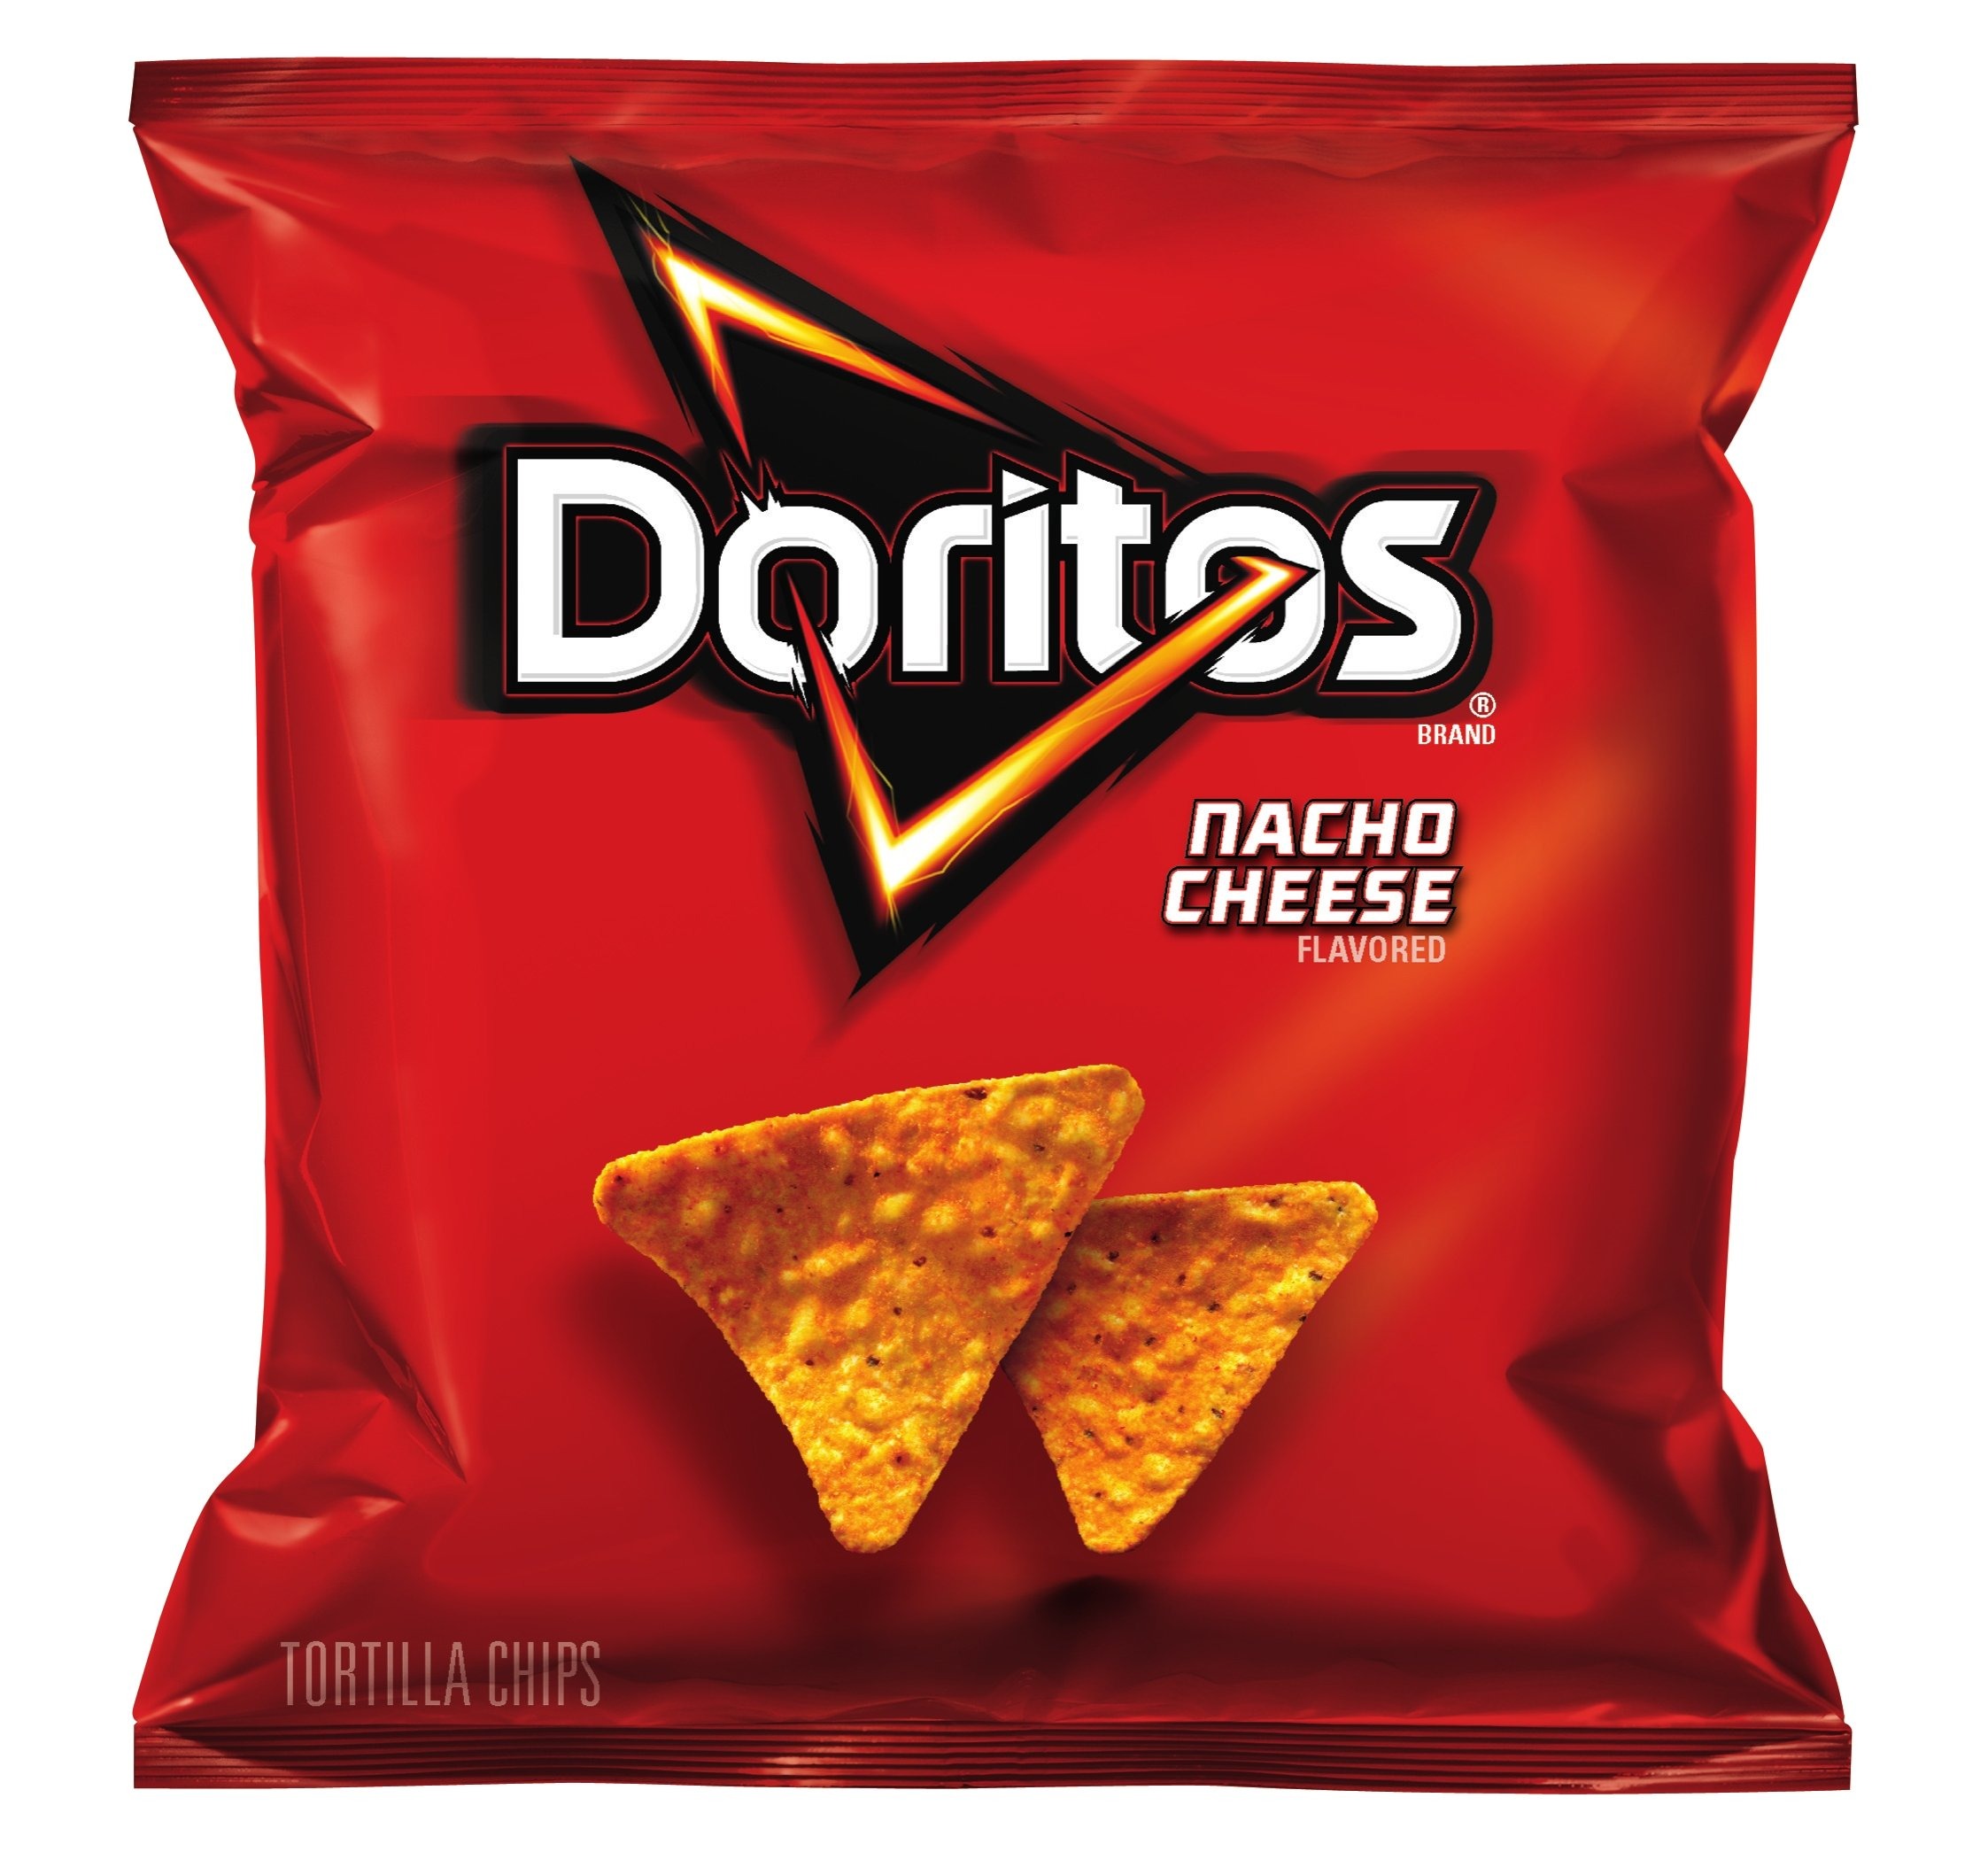
Item Name: Doritos Tortilla Chips, Nacho Cheese, 1.13 Ounce
Bullet Point 1: Tortilla chips flavored with nacho cheese
Bullet Point 2: Packaged in an individually portioned lunchbox size
Bullet Point 3: No gluten ingredients
Bullet Point 4: 1.13 Ounce Bag of Chips
Bullet Point 5: Tortilla chips flavored with nacho cheese
Bullet Point 6: Packaged in an individually portioned lunchbox size
Bullet Point 7: No gluten ingredients
Value: 1.13
Unit: Ounce

Price: 0.495